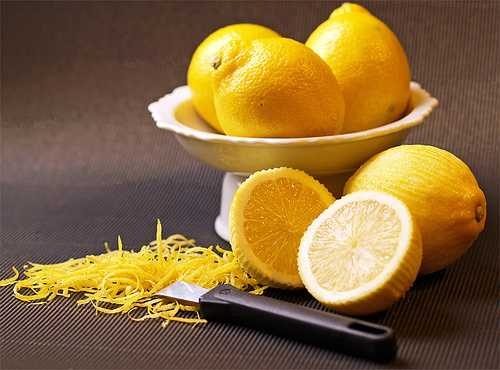
Label: Lemon